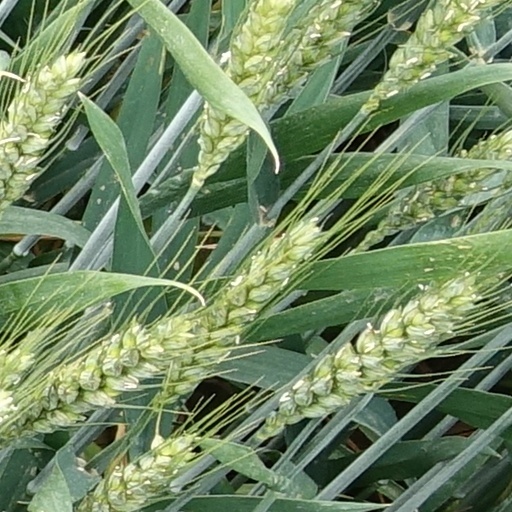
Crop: wheat